Will P. Brady

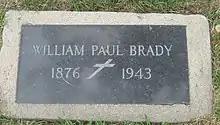
Colour photograph of Brady's headstone

Brady married Mabel Rarey on November 30, 1911, at St. Nicholas Church in Carlsbad, New Mexico. Rarey was from Carlsbad, having moved there with her parents while young. Over the three years preceding her marriage she had spent time in New York and other northern states, as well as Pecos, where she met Brady. The two returned to Pecos on December 1, and were promptly thrown a banquet by the newly formed Pecos Bar Association. The two visited Brady's family in Austin over the holidays, and planned to travel through the South and visit Brady's relatives in Arizona once the term of the criminal court ended.